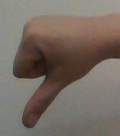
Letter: waw